Lucas Pope

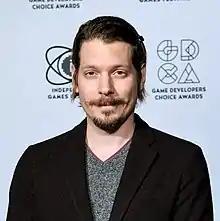
Pope at the 2019 Game Developers Choice Awards

Over the next few years, Pope and Ishizaka worked on a number of experimental games. One of their first was a mobile game called "Helsing's Fire", which won the 2011 IGF for Best Mobile Game. Another title was "The Republia Times" in 2012 which he had come up with originally as part of a Ludum Dare game jam. He helped to port "", a game developed by members of Ratloop, to the PlayStation 3. This work required him and Ishizaka to temporarily live in Singapore for about a year with frequent trips to the United States. During these travels, Pope came upon an idea for a game involving a passport inspector, which served as the inspiration for Pope's breakout game, "Papers, Please", released first in 2013. "Papers, Please" was critically praised, winning several awards including several Game Developers Choice and IGF awards (including the Seumas McNally Grand Prize for best indie game), as well as a British Academy (BAFTA) Games Award for Best Simulation Game. For Pope and his wife, "Papers, Please" was financially successful; the game had sold about 1.8 million copies by August 2016, and through 2018, still sold enough that Pope was not worried about his financial security as he was developing his next game, "Return of the Obra Dinn".